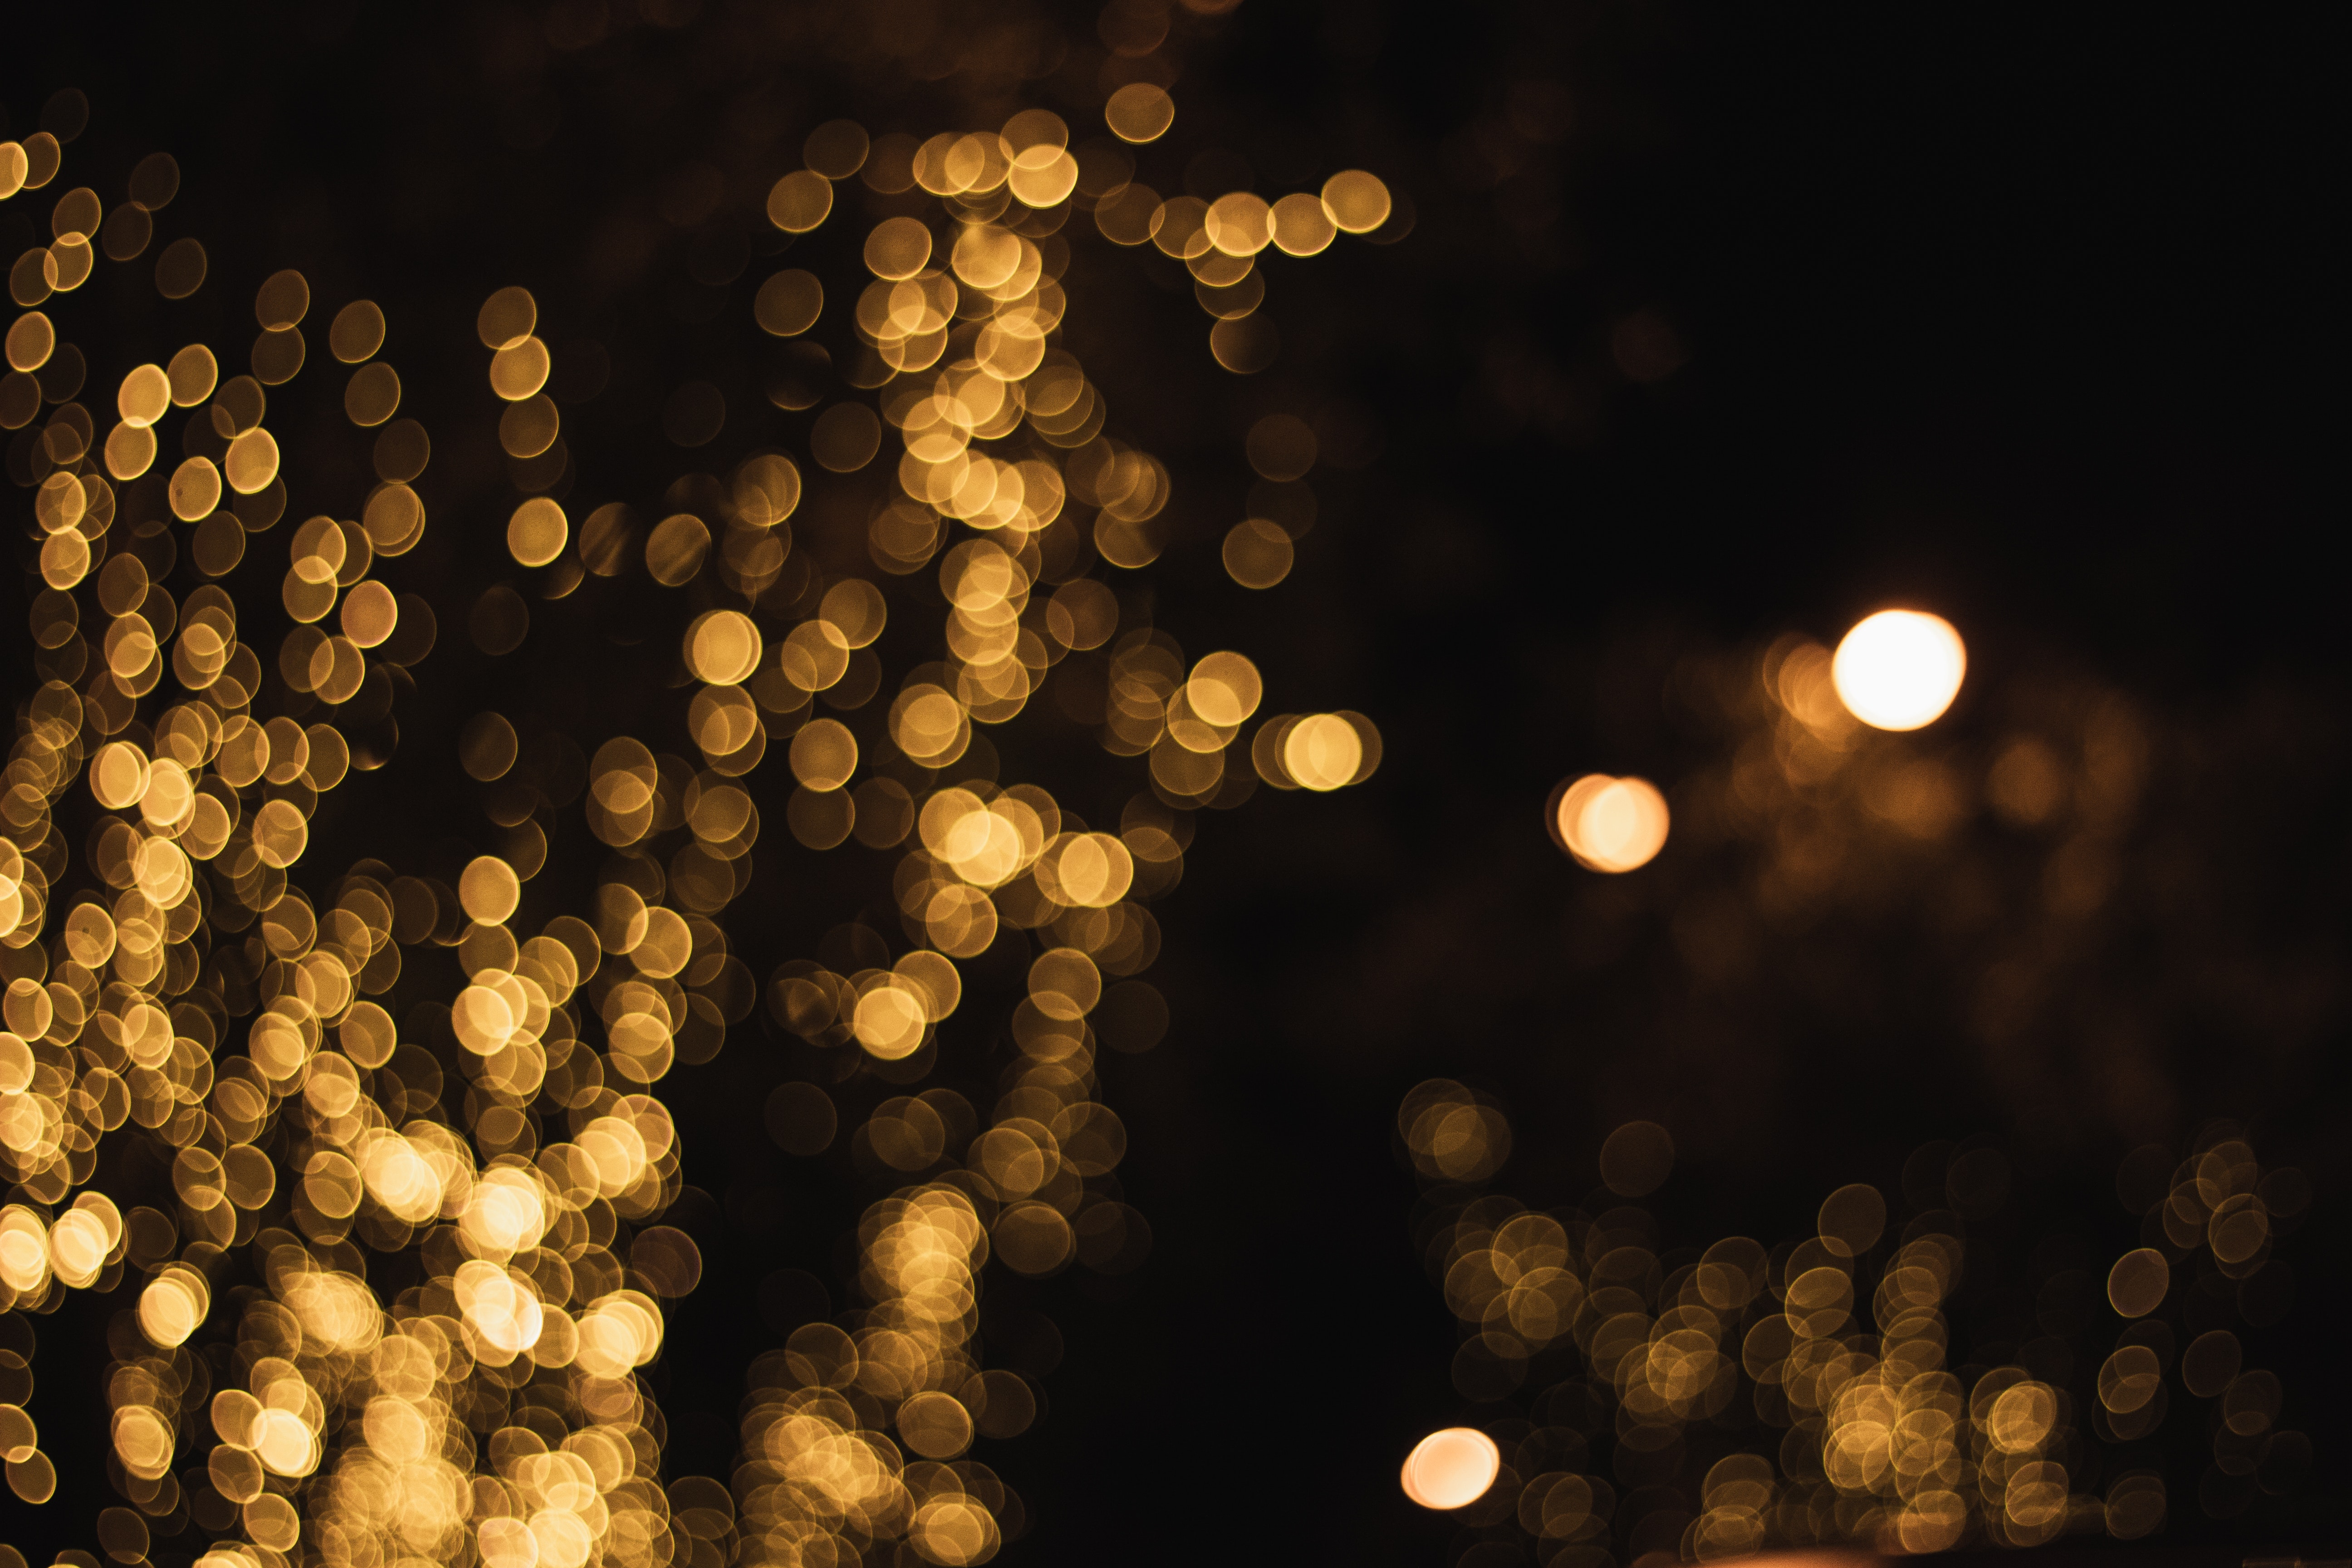
light, night, sky, lighting, yellow, tree, street light, darkness, cloud, light fixture, circle